Balitaan (2016 TV program)

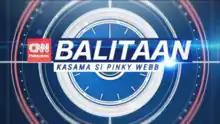

CNN Philippines Balitaan Kasama si Pinky Webb (simply ""Balitaan"" (lit. News)) was the flagship Filipino language noontime newscast of CNN Philippines. The program remake of the 2013 Philippine television newscasts of the same title aired on PTV. It aired from April 4, 2016 to January 26, 2024, replacing "CNN Philippines Newsroom: Afternoon Edition" and was replaced by "Eat Bulaga!" and "Frontline Express" on RPTV's noontime timeslot. The newscasts aired on weekdays at 12:00 NN PST and is anchored by Pinky Webb. The newscast aired its last broadcast on January 26, 2024, as CNN Philippines ceased live news operations on the morning of January 29 ahead of its announced closure on January 31.